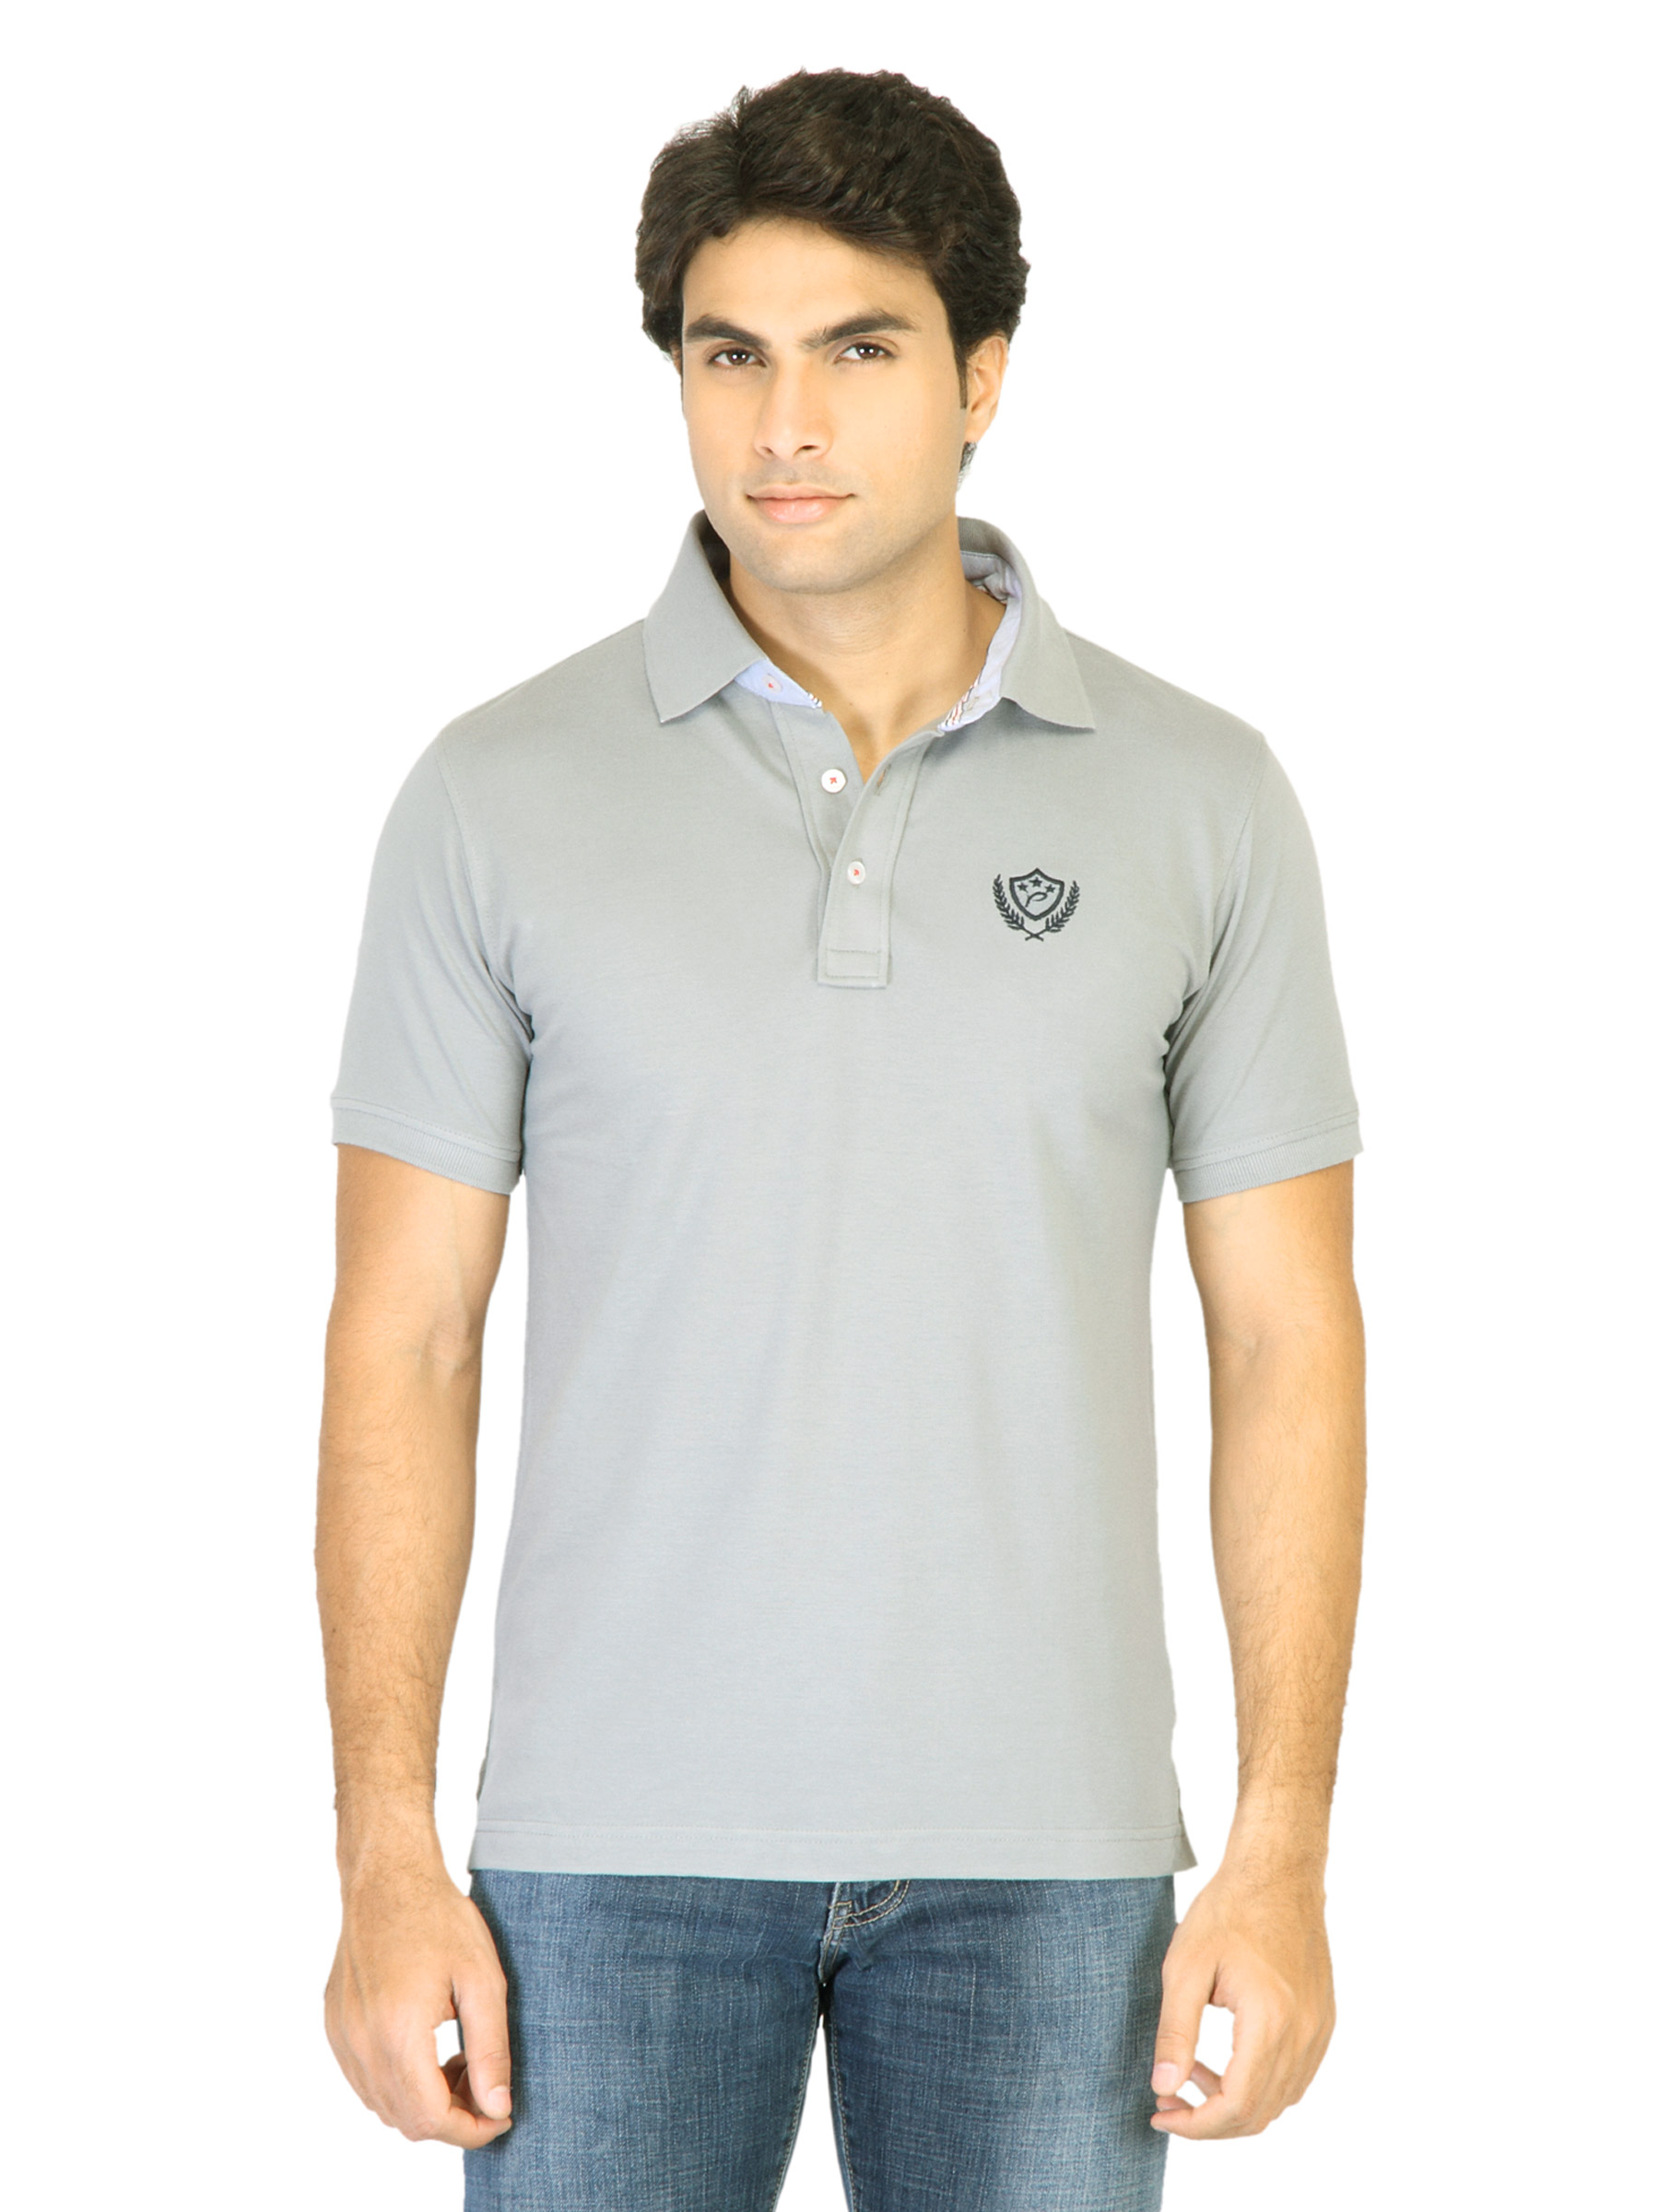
Proline Men Grey Polo T-shirt
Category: Apparel / Topwear / Tshirts
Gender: Men
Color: Grey
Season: Summer 2012
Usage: Casual